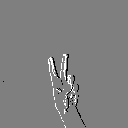
ASL letter: v